Court Line

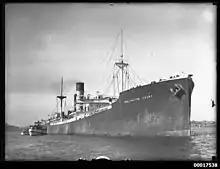
"Nollington Court" in 1932. She sank in the Caribbean in 1937.

In 1937 Court Line lost two ships. "Nollington Court" sank in the Caribbean after striking a submerged object. Less than a fortnight later, "Quarrington Court" sank in the Red Sea after springing a leak in a water intake in her engine room.